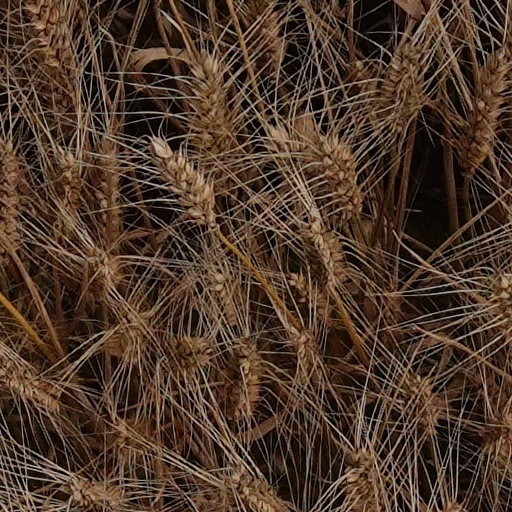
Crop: wheat